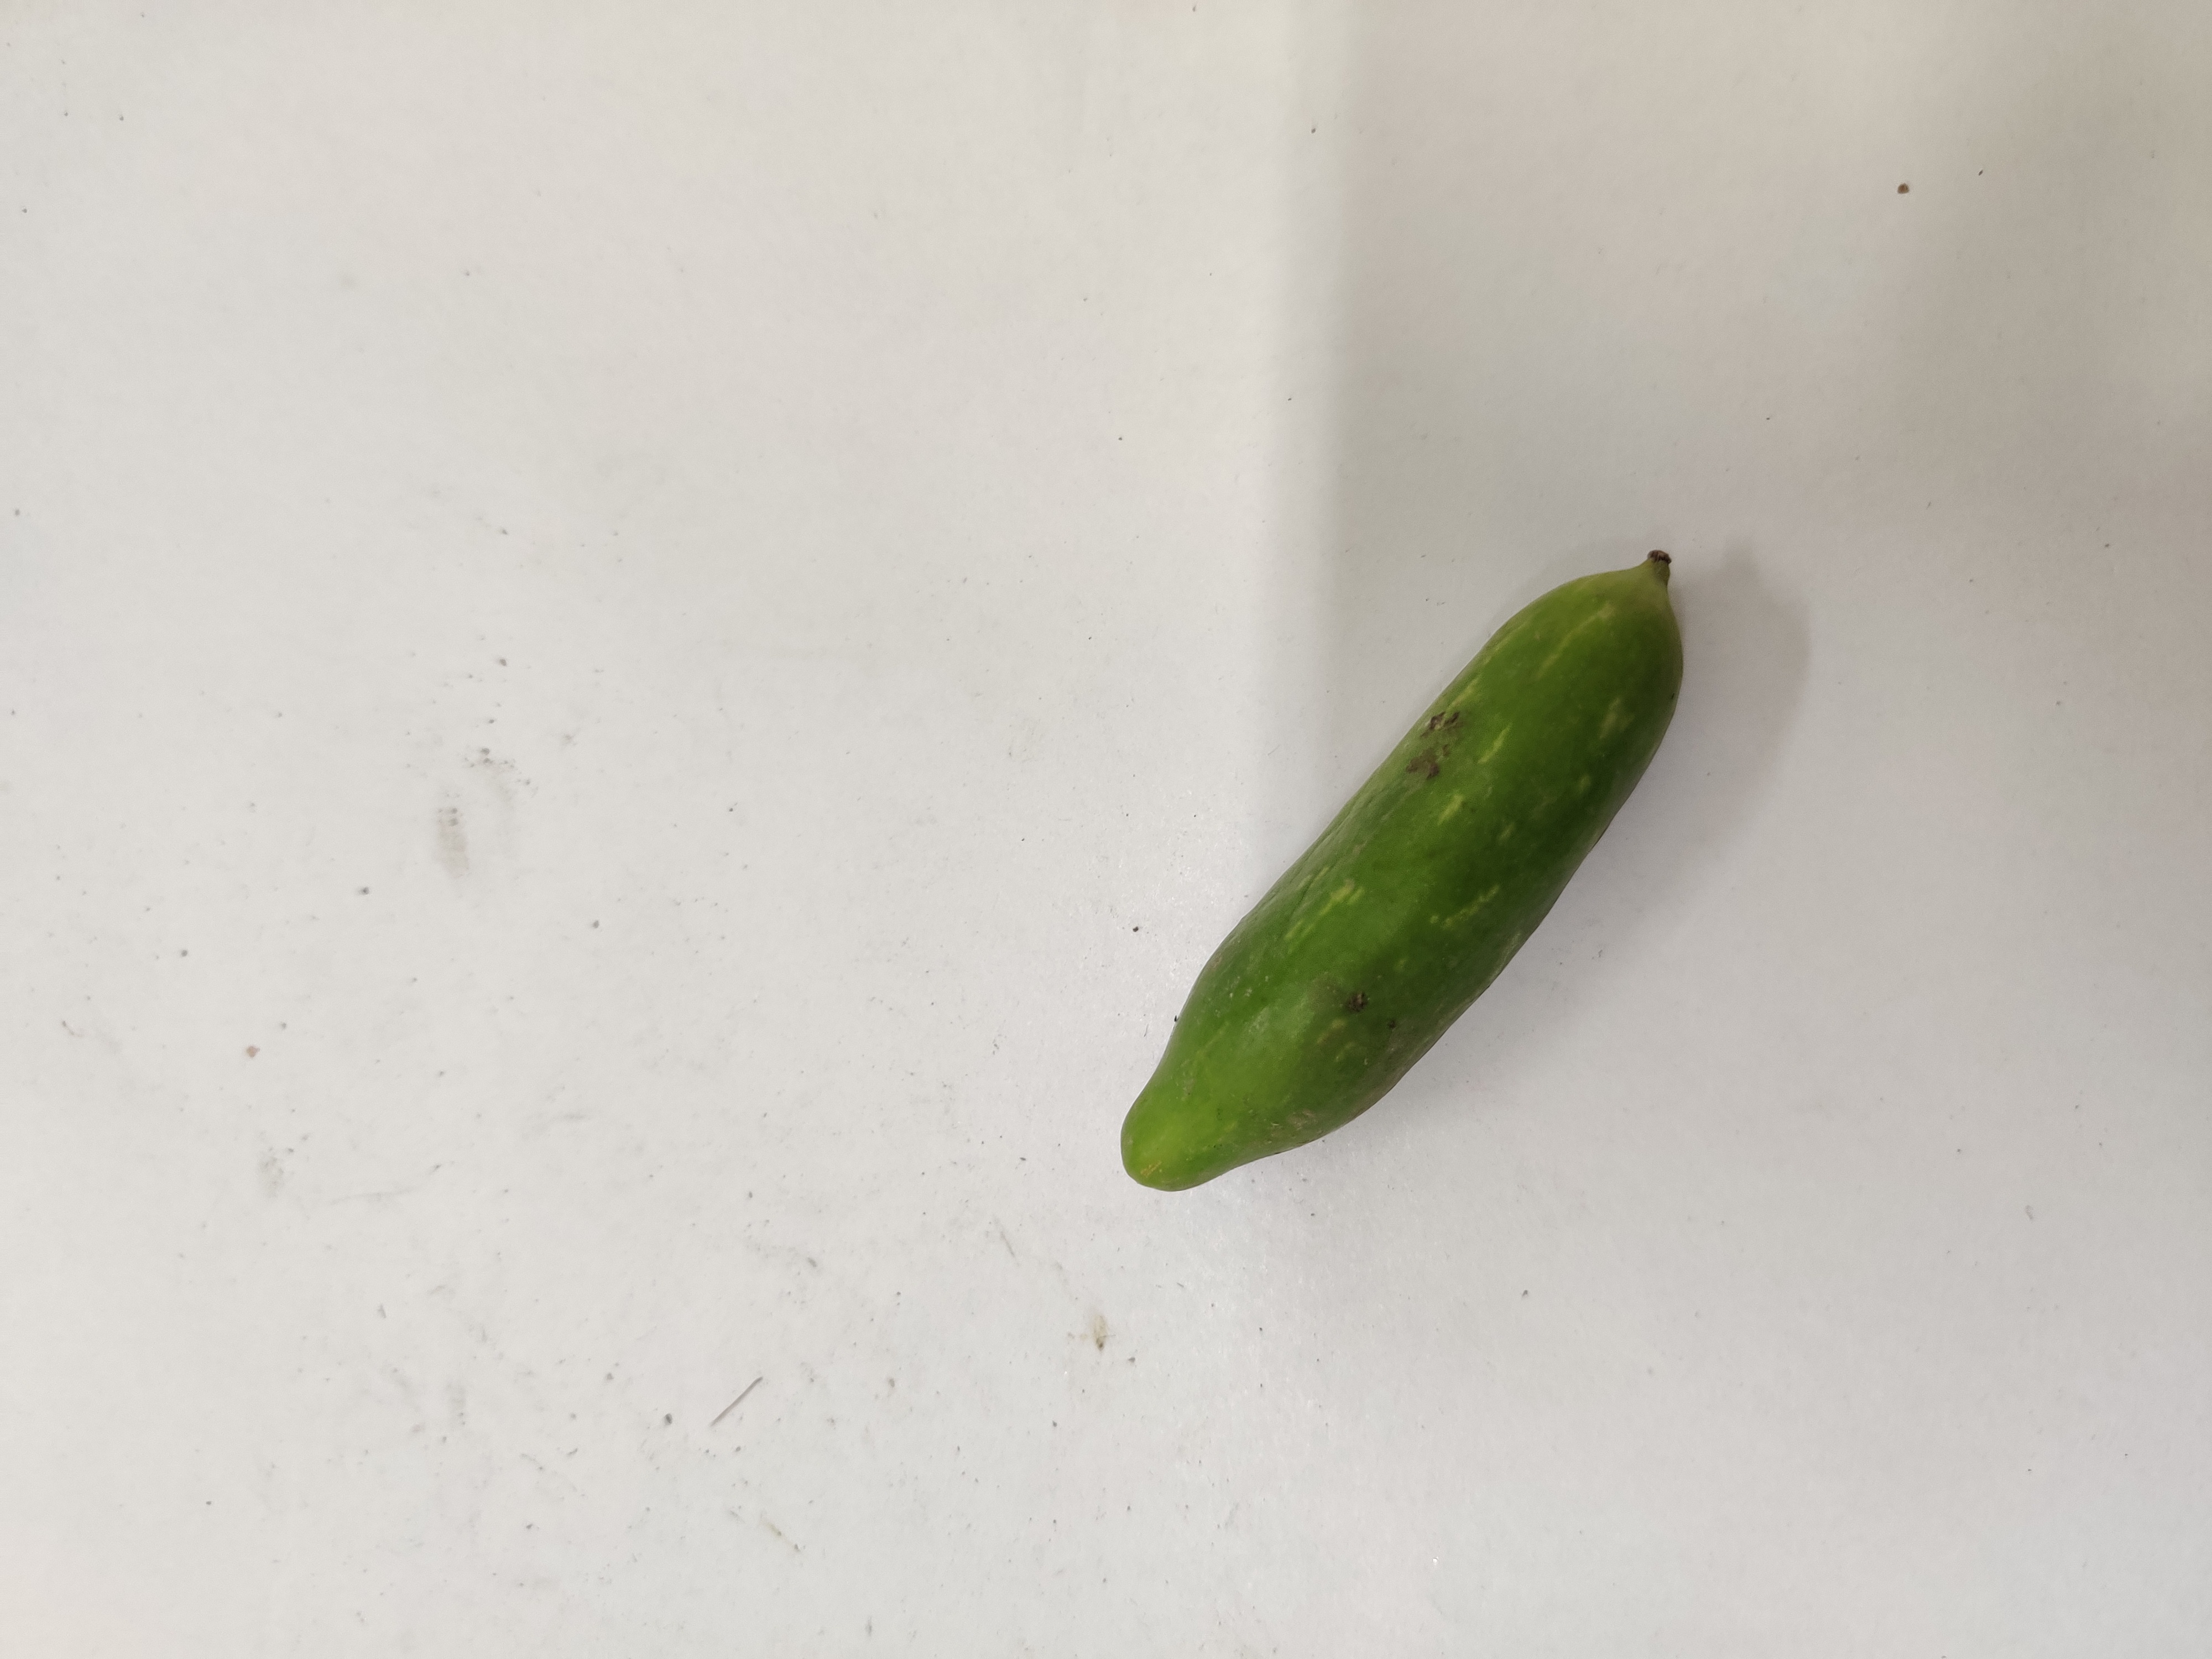
Crop: Ivy Gourd
Condition: Damaged